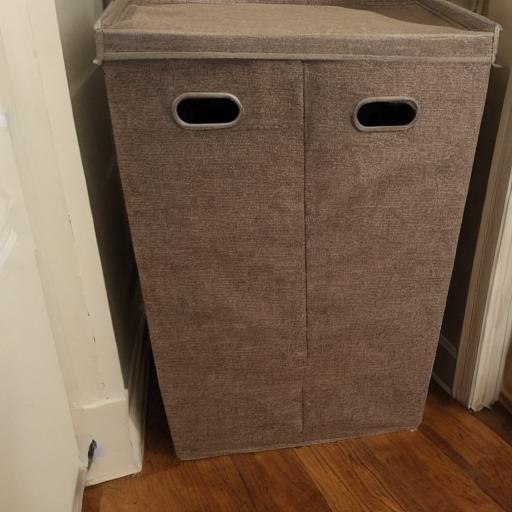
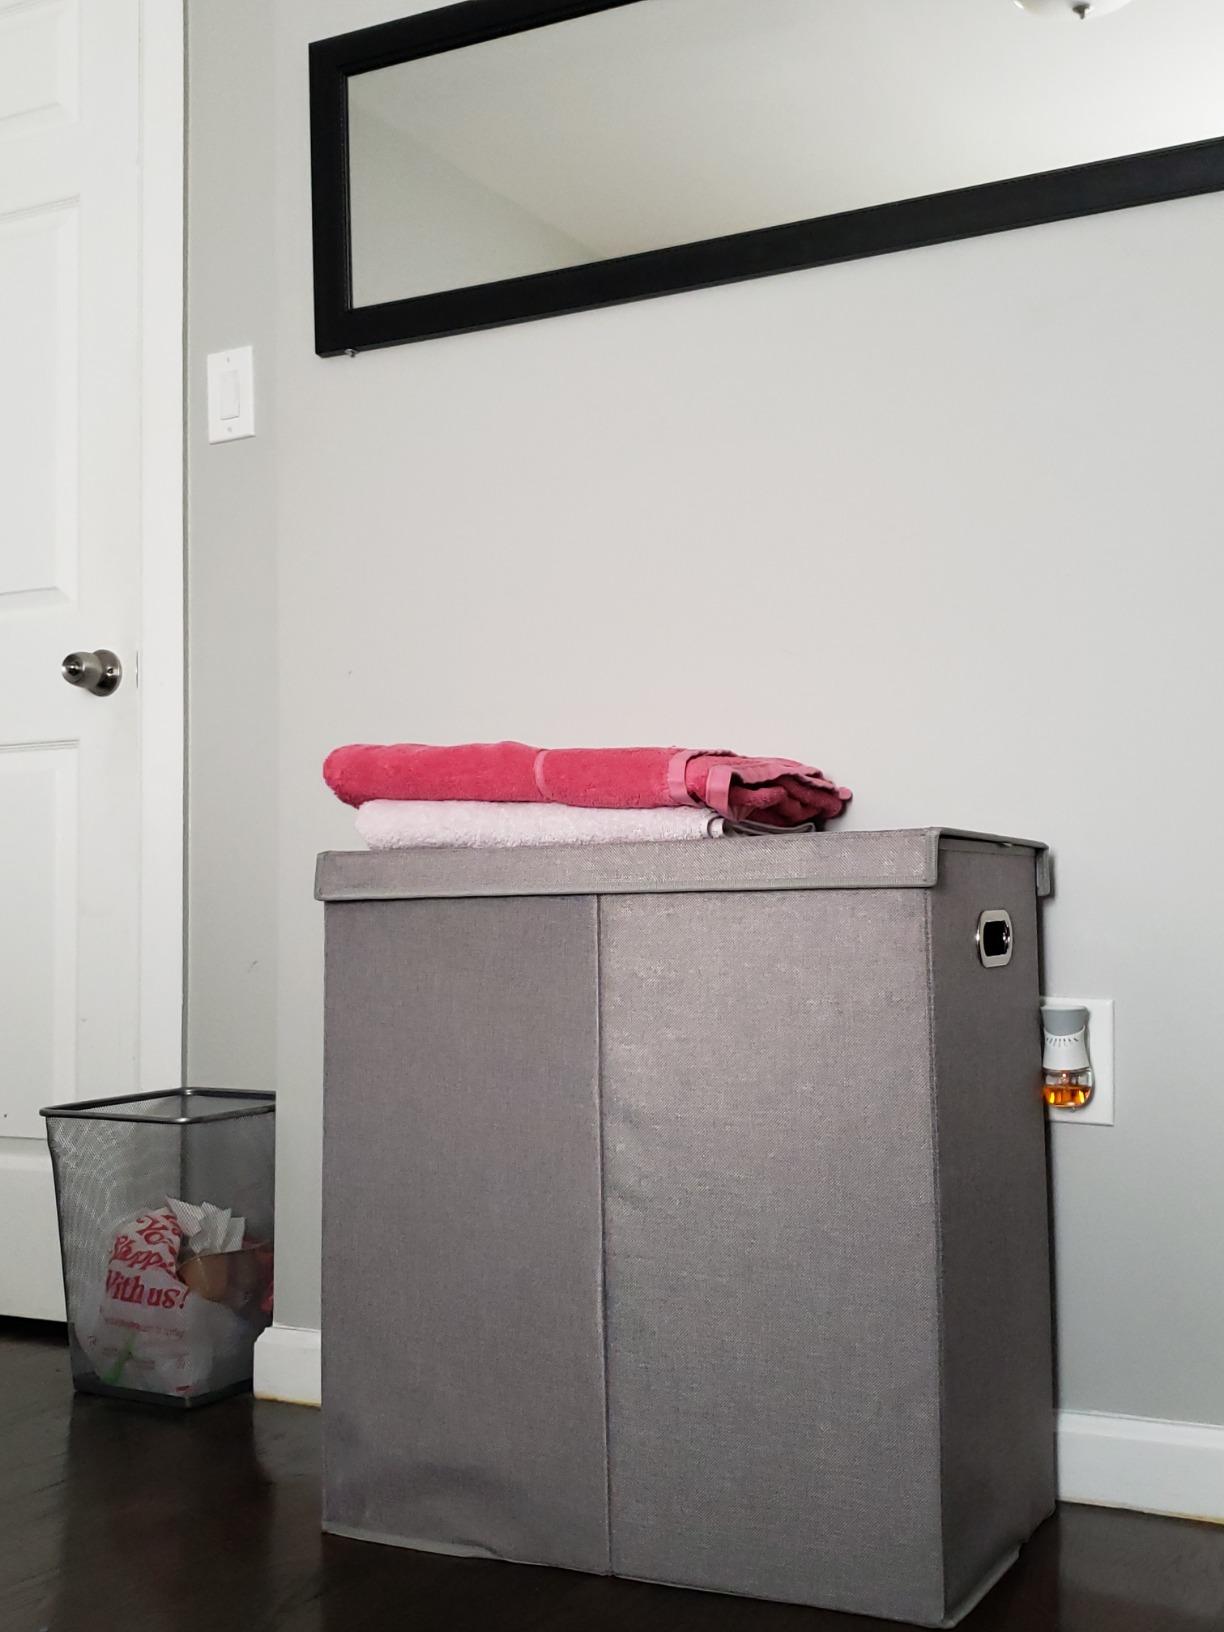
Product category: items_hamper
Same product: no